Schweizer Laufhund

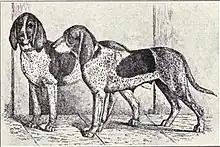
Lucerne Hounds from 1915

predilection for hunting hares. French scenthounds likely influenced the breed's development as Swiss mercenaries returned to their native Switzerland. Prior to the 1880s, they were considered to be a singular, diverse breed, often referred to as Swiss beagles or Swiss walking hounds. However, in 1881, a distinguished Swiss cynologist evaluated numerous examples and determined that there were seven distinct Swiss breeds. A standard was established for five varieties in 1889, including the Bernese Hound, Jura Hound, Lucerne Hound, Schwyz Hound, and the Thurgovie hound. However, by 1933 the hound of Thurgovie had disappeared and it was decided to establish a single standard for the four remaining breeds. However it is still quite prevalent for cynologists to consider them to be separate distinct breeds.